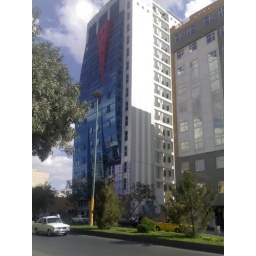
Azarbayjan tower in 17 shahrivar street of tabriz